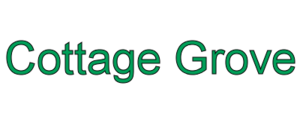
State/Lake est une station du métro de Chicago sur le nord du Loop. Il s’agit d'une des plus grandes stations du métro de Chicago, cinq lignes s’y croisent.
Randolph/Wabash est une station du métro de Chicago sur le côté est du Loop et située au-dessus du croisement de Wabash Avenue et de Randolph Street.
Laramie est une station aérienne de la ligne verte du métro de Chicago.